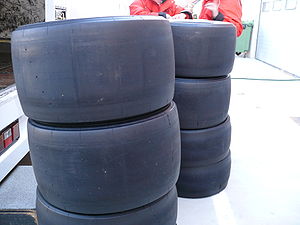
Slickdæk
Slickdæk til brug i Formel 1
Slickdæk eller slicks, er en type dæk uden mønster. Ved at fjerne alt, som er skåret ind i dækket, giver sådanne dæk den størst mulige kontaktflade mod kørebanen, og maksimal traktion for en givet dækstørrelse. Slickdæk bruges inden for motorsport, som køres på asfaltbelagte bilbaner, og hvor udøverne kan vælge forskellige dæk ud fra vejrforholdene og kan skifte dæk hyppigt under løbet. Slickdæk kaldes også for mønsterløse dæk eller tørvejrsdæk, men det sidste kan imidlertid også referere til andre dæktyper end rene slickdæk.